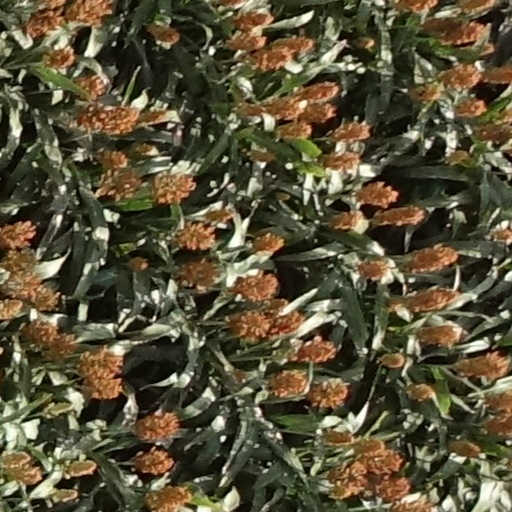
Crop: sorghum